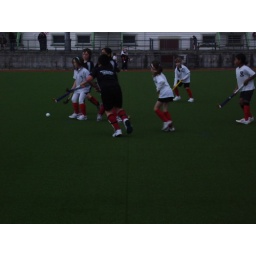
Early morning game. Tuhaia in black shirt going in after the ball!